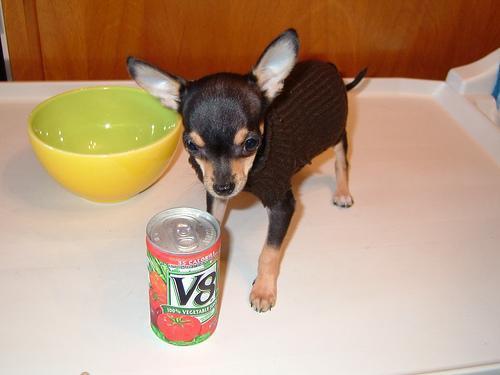
Chihuahua